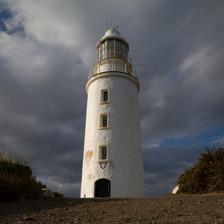
Building: Cape Bruny Lighthouse
Country: Unknown
Year built: 1838
Lighthouse in Tasmania, Australia Lighthouse Cape Bruny Lighthouse Cape Bruny Lighthouse in 2015 Location Bruny Island Tasmania Australia Coordinates 43°29′28.1″S 147°08′32.0″E / 43.491139°S 147.142222°E / -43.491139; 147.142222 Tower Constructed 1838 ; 187 years ago ( 1838 ) Construction rubble masonry tower fiberglass tower (light tower) Height 13 metres (43 ft) 5 metres (16 ft) (light tower) Shape conical tower with double balcony and lantern Markings white tower and lantern Power source solar power, diesel engine Operator South Bruny National Park Heritage listed on the Tasmanian Heritage Register Light First lit 1838 Deactivated 1996 (replaced by nearby light tower) Focal height 93 metres (305 ft) 105 metres (344 ft) (light tower) Intensity 1,400,000 cd (light tower) Range 26 nautical miles (48 km; 30 mi) (light tower) Characteristic Fl W 10s. (light tower) The Cape Bruny Lighthouse is an inactive lighthouse located at the southern tip of Bruny Island , Tasmania , Australia . Features and location Stairs in Cape Bruny Lighthouse It is the second oldest extant lighthouse tower in Australia, as well as having the longest (158 years) history of being continuously manned. It was first lit in March 1838 and was eventually decommissioned on 6 August 1996. The project was commissioned by Governor George Arthur in 1835 after a series of shipwrecks south of Bruny Island and construction began in April 1836. The lighthouse was built by convict labour using locally quarried dolerite over two years. When first lit in March 1838 it was Tasmania's third lighthouse and Australia's fourth. Cape Bruny was initially illuminated by a Wilkins lantern, consuming one pint of sperm whale oil per hour. In 1892, whale oil was replaced by better quality colza oil . In 1903 the original staircase was replaced with a cast-iron staircase and the Wilkins lantern replaced with a Chance Brothers lantern; both remain in the tower today. The lighthouse was converted to electricity only in 1959. In December 2000 the light station area, including the lighthouse, became part of the South Bruny National Park . The lightstation was maintained by a permanent caretaker until 2011 when the Parks & Wildlife established a rotational volunteer caretaker program. Volunteers live on-site in the caretakers cottage for four-week periods, assisting with repairs and general maintenance. In June 2012, the Tasmanian government sought expressions of interest from commercial operators wishing to take over the operation and management of the Cape Bruny Light Station. No tender was awarded and the site is managed by the Parks & Wildlife Service with assistance from volunteers. Following the tender process, only one company began tours of the South Bruny National Park and Cape Bruny Light Station that takes tourists to visit the Cape Bruny Lightstation, they also operate tours inside the lighthouse tower. An active light tower is located nearby on a fiberglass construction of 4 metres (13 ft) height. Its light characteristic is "Fl. 10 s", i.e. a white flash every 10 seconds. The lightsource emits from a focal plane at 93 metres (305 ft) above sea level. See also Australia portal Engineering portal History of Tasmania List of lighthouses in Tasmania References